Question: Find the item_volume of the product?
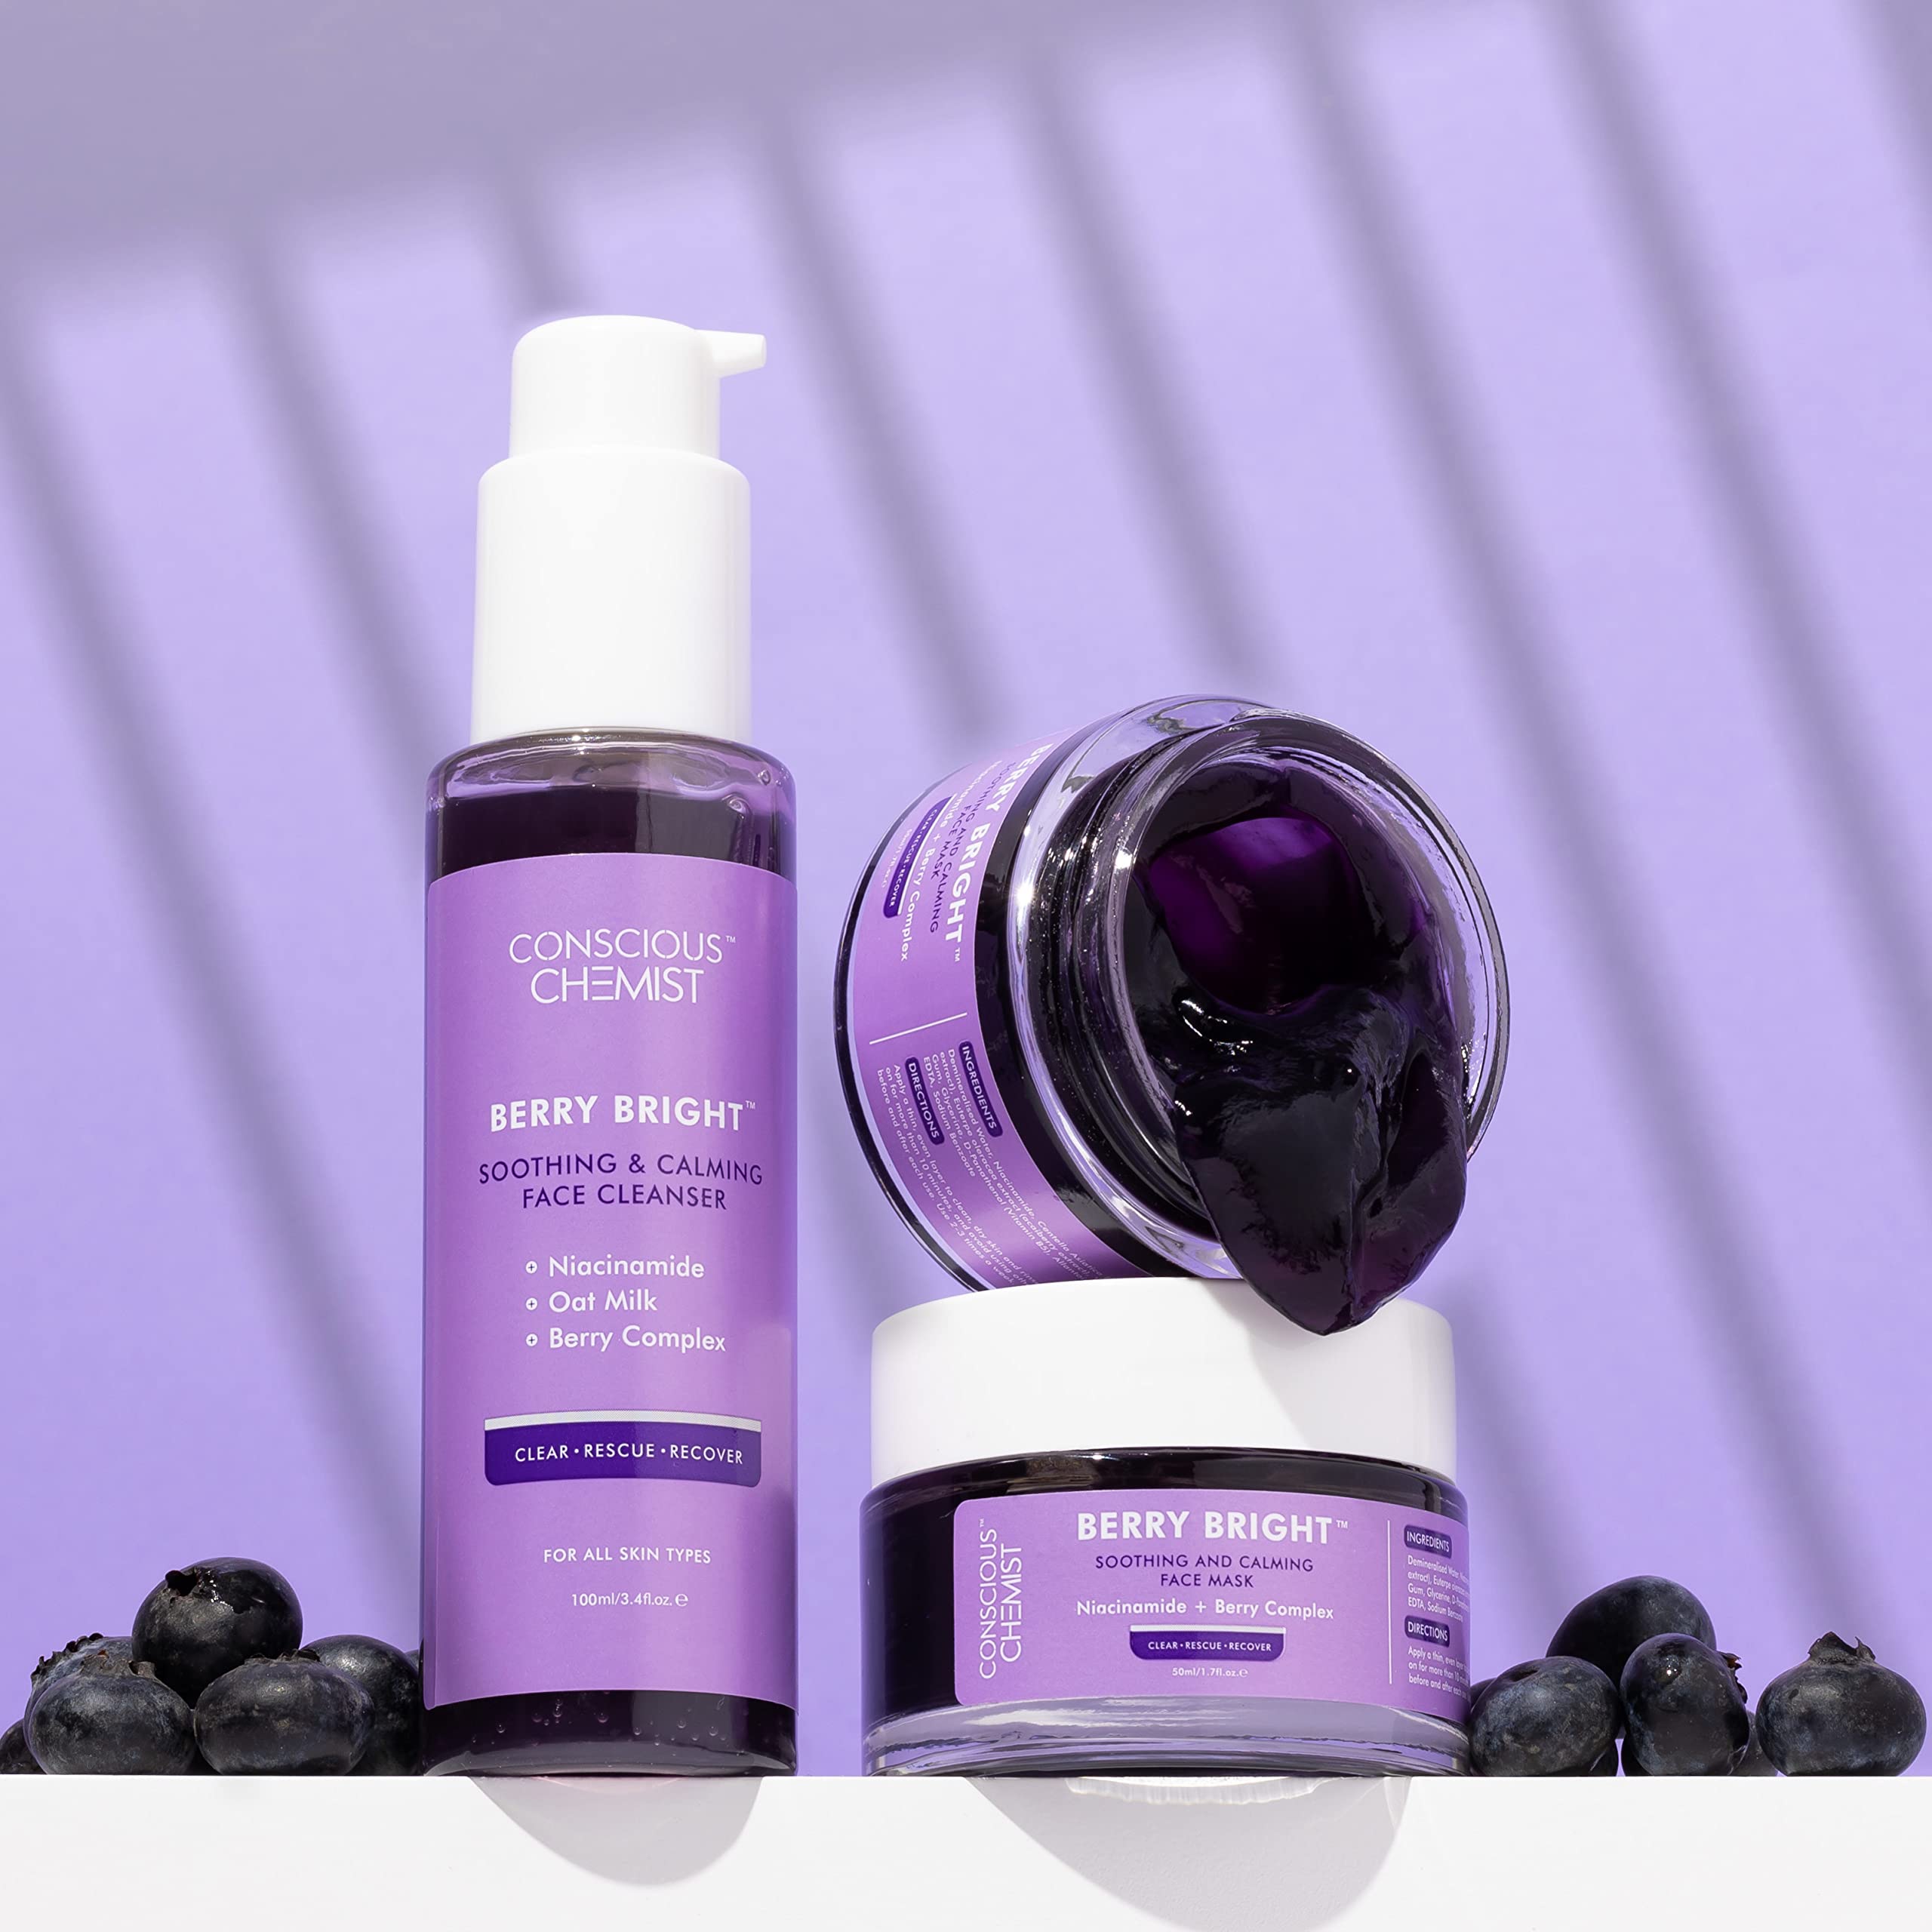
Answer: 50.0 millilitre